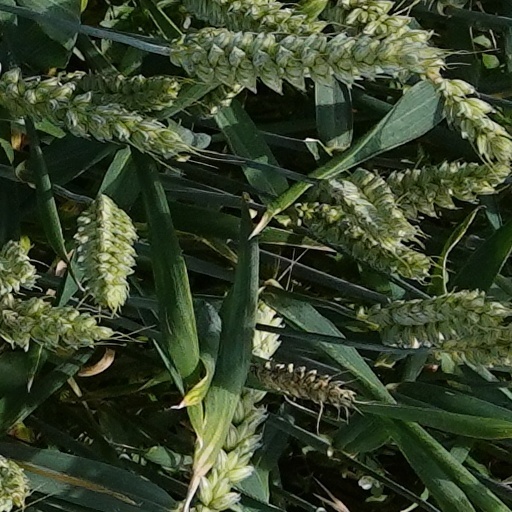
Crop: wheat